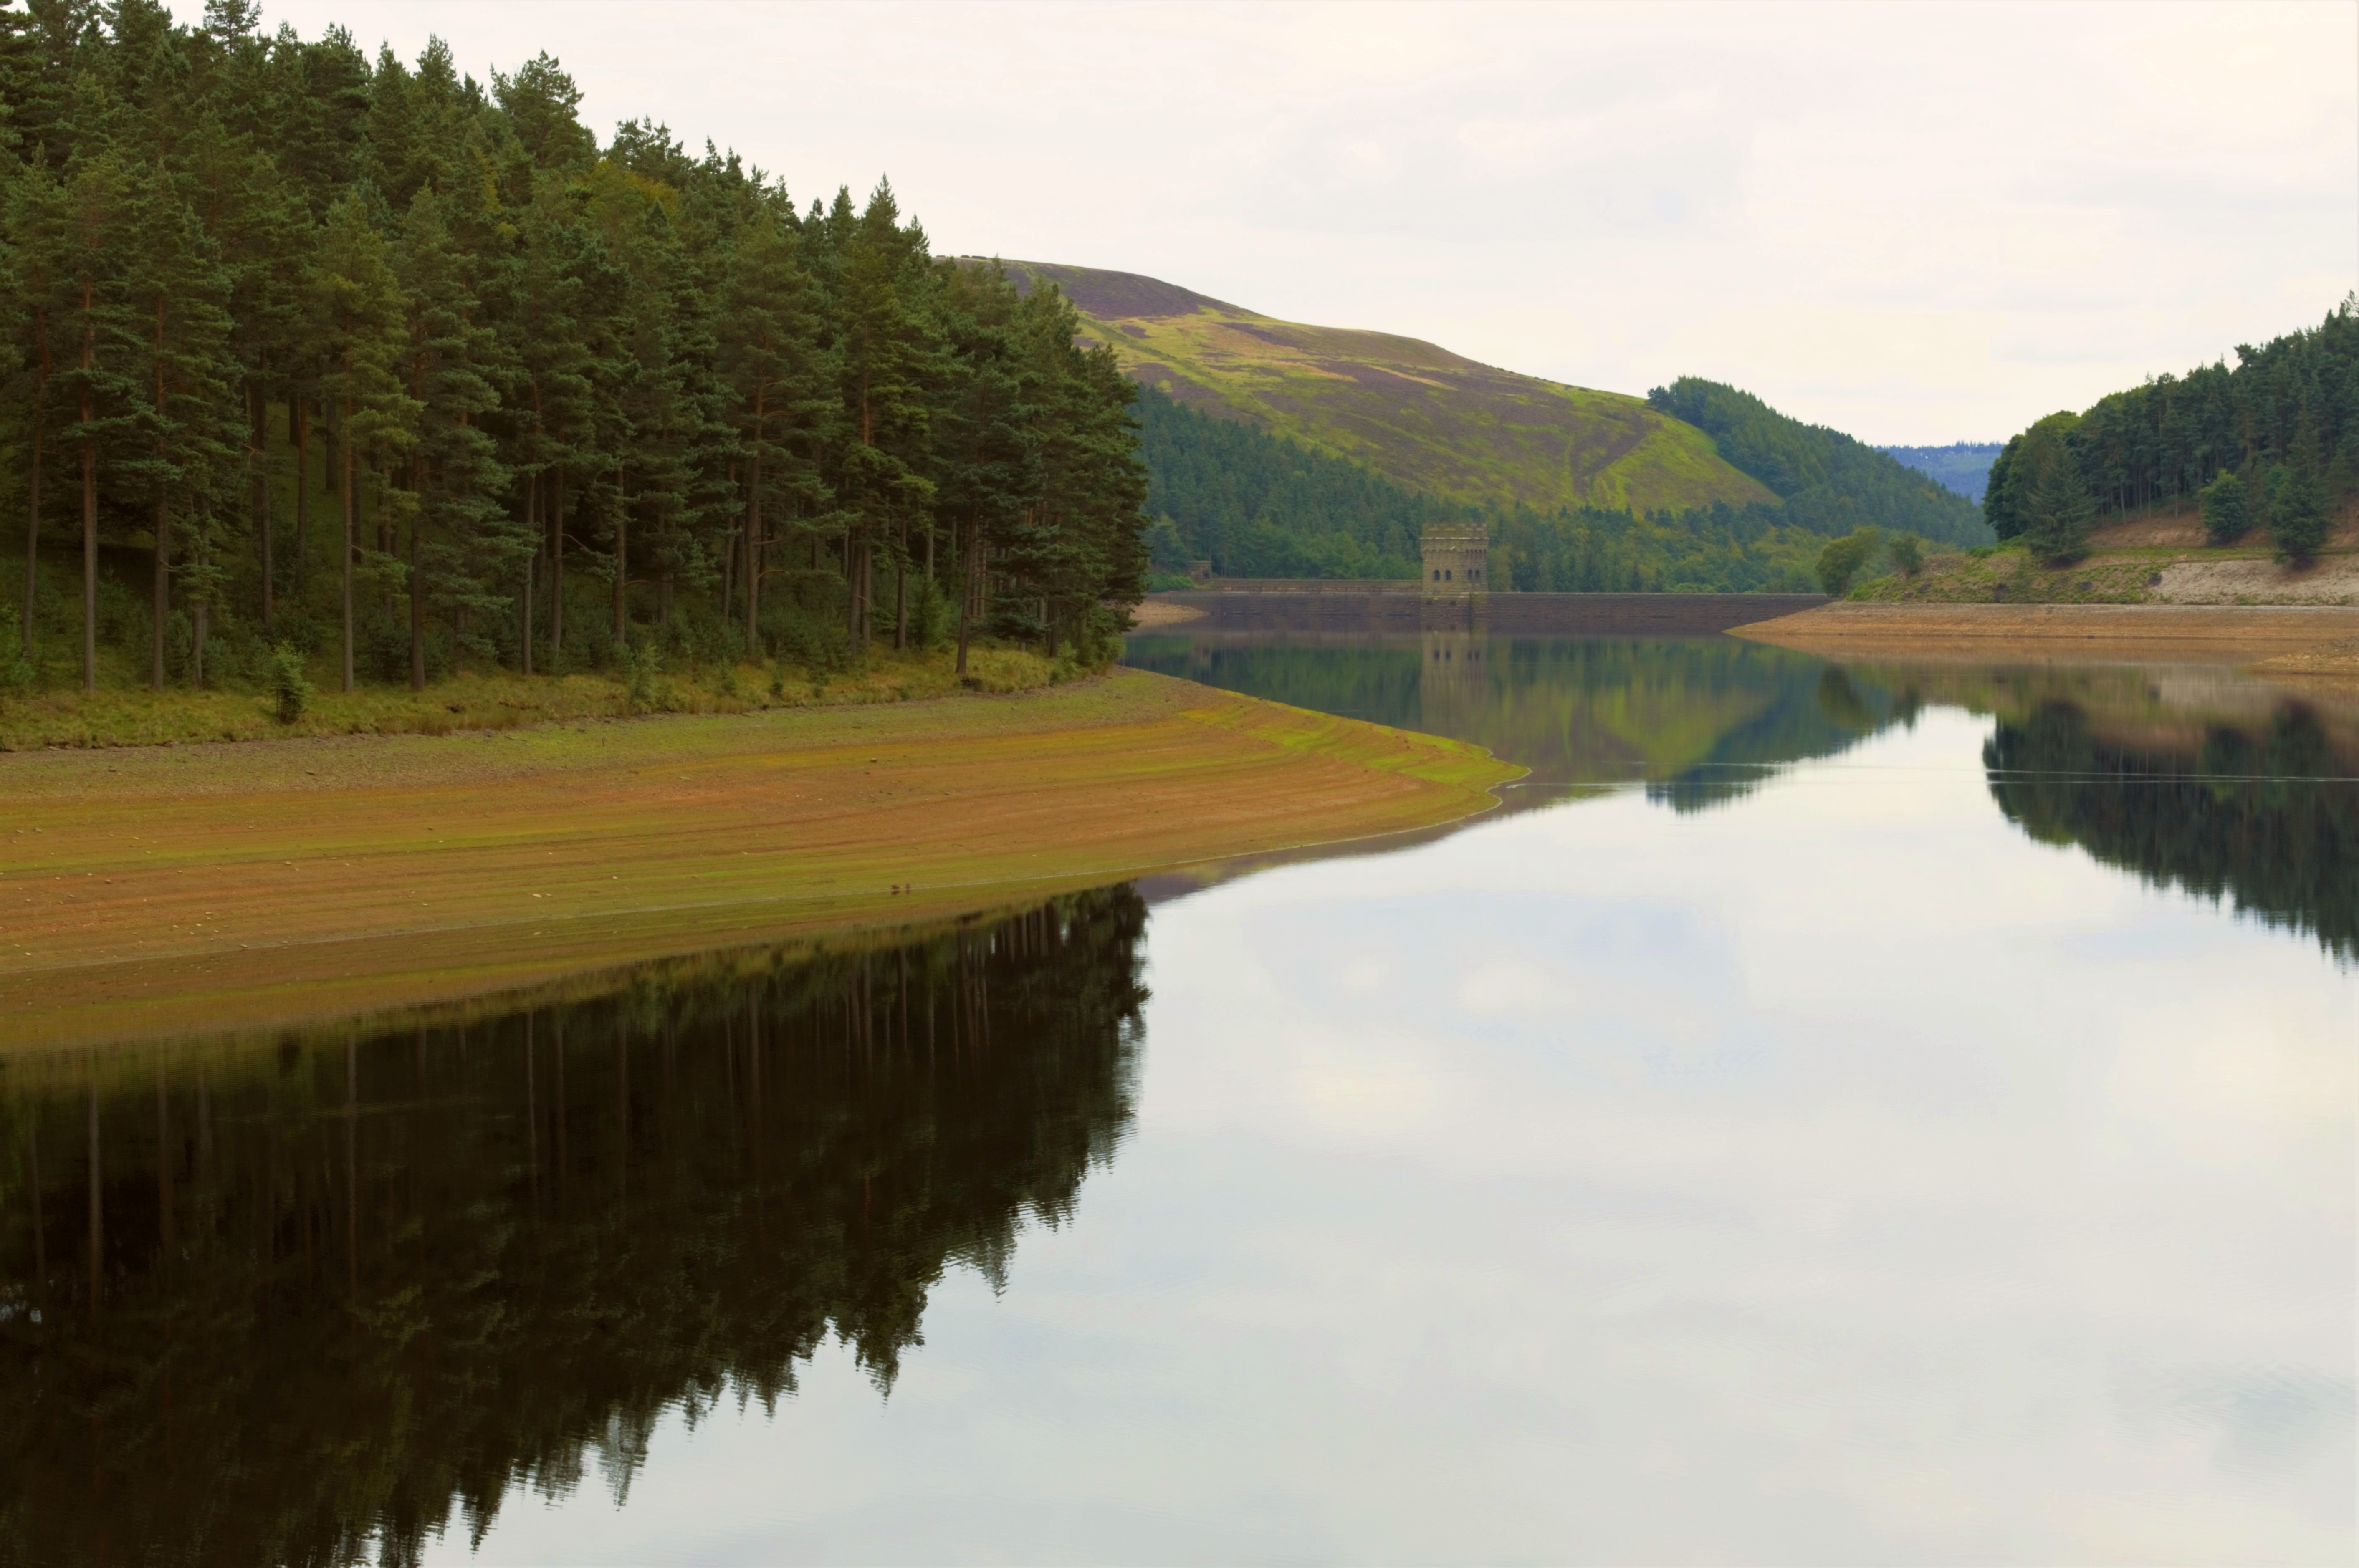
water, marsh, lake, river, pond, reflection, calm, dam, reservoir, waterway, body of water, trees, wetland, reflections, loch, tarn, peak district, howden reservoir, howden dam, 617 squadron, dam busters